Voice-over

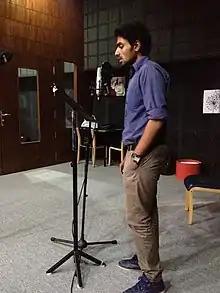
A man recording a voice-over

Voice-over (also known as off-camera or off-stage commentary) is a production technique used in radio, television, filmmaking, theatre, and other media in which a descriptive or expository voice that is not part of the narrative (i.e., non-diegetic) accompanies the pictured or on-site presentation of events. The voice-over is read from a script and may be spoken by someone who appears elsewhere in the production or by a specialist voice actor. Synchronous dialogue, where the voice-over is narrating the action that is taking place at the same time, remains the most common technique in voice-overs. Asynchronous, however, is also used in cinema. It is usually prerecorded and placed over the top of a film or video and commonly used in documentaries or news reports to explain information.